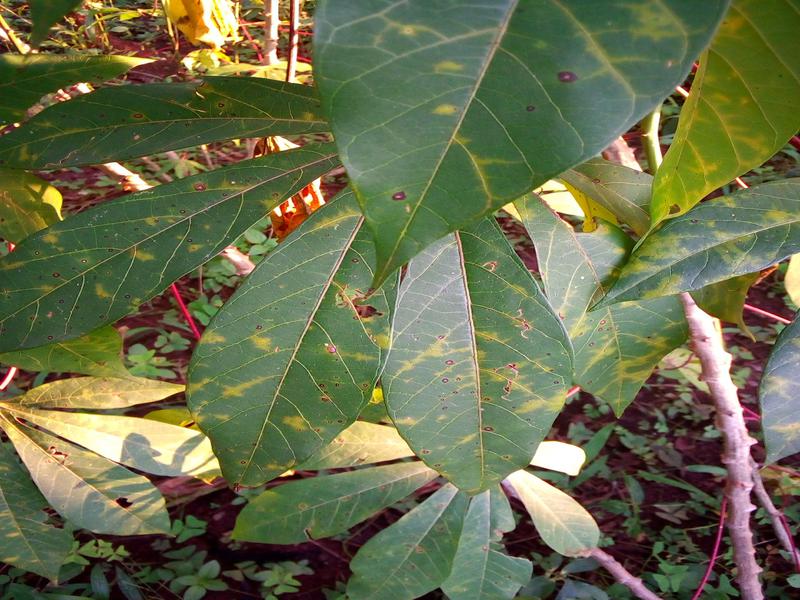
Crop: cassava
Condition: brown_streak_disease